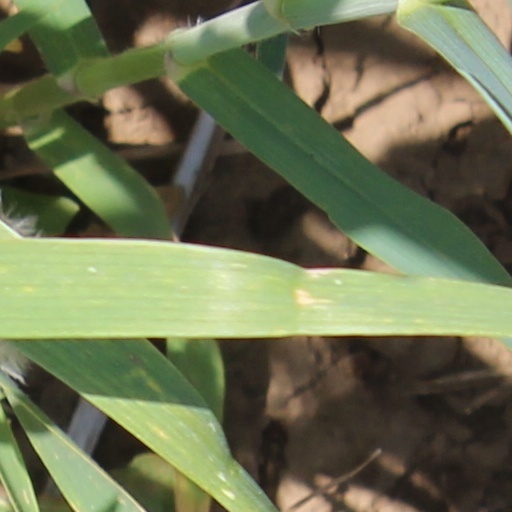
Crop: wheat